Wesley W. Yale

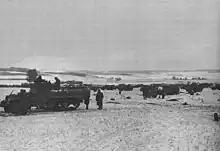
11th Armored Division during the World War II, half-tracks massed on the outskirts of Bastogne, Belgium

Colonel Wesley Woodworth Yale (1900 – 2001), was a colonel in the United States Army who commanded Combat Command B, 11th Armored Division, throughout the Battle of the Bulge during World War II, being in General Patton's Third Army. He wrote number of articles on warfare toward the end of his career as a specialist on nuclear strike control, and served as a senior analyst at Stanford Research Institute. Through his campaign in Europe, he captured number of Nazi concentration camps from the Germans.